Doom Bar

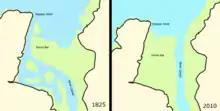
The Doom Bar moved significantly between 1825 and 2010.

For centuries, the Doom Bar was regarded as a significant danger to ships—to be approached with caution to avoid running aground. When sails were the main source of power, ships coming round Stepper Point would lose the wind, causing loss of steerage, leaving them to drift away from the channel. Sometimes, gusts of wind known colloquially as "flaws" blew over Stepper Point and pushed vessels towards the sandbank. Dropping anchor would not help, as it could not gain a firm hold on the sand. Richard Hellyer, the Sub-Commissioner of Pilotage at Padstow, gave evidence in 1859 that the Doom Bar was regarded as so dangerous that in a storm, vessels would risk being wrecked on the coast rather than negotiate the channel to Padstow harbour.